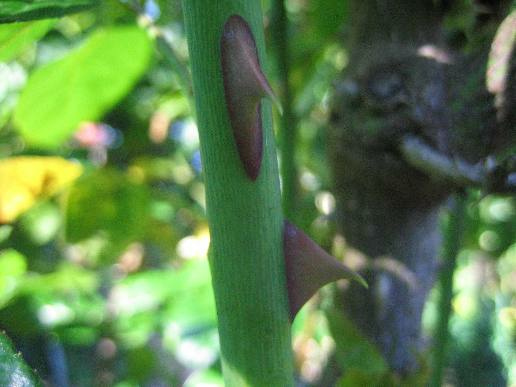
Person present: No